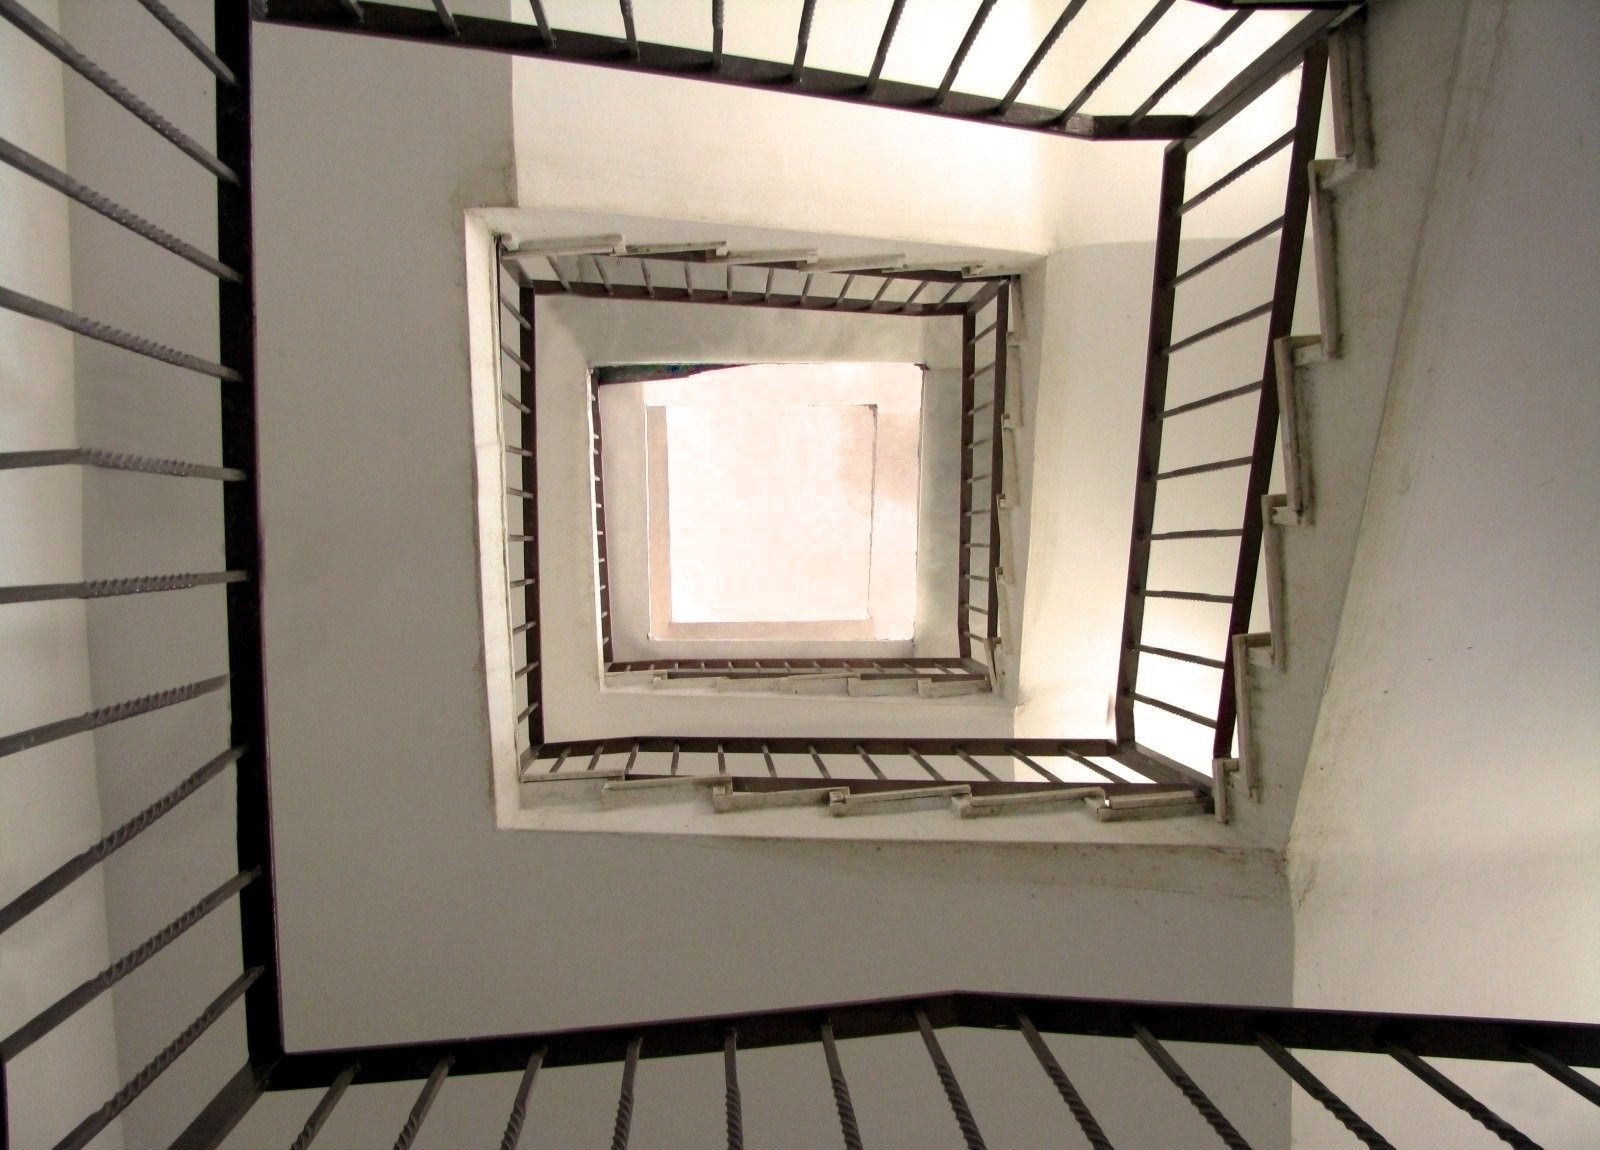
floor, interior, wall, staircase, ceiling, property, living room, stairway, room, lighting, concrete, climb, interior design, handrail, design, stairs, picture frame, shaft, hearth, railings, floors, daylighting, multistoreyed